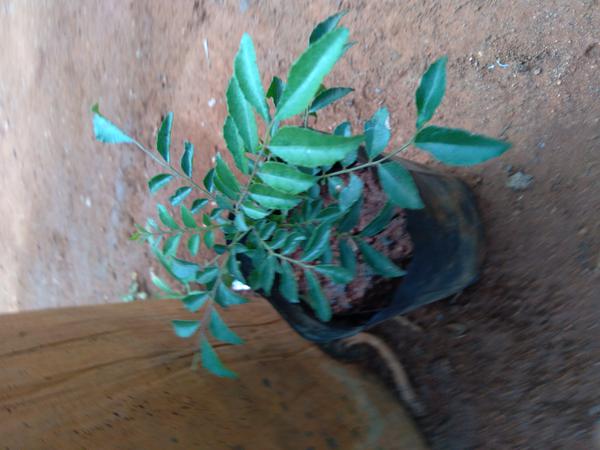
Plant: Curry_Leaf